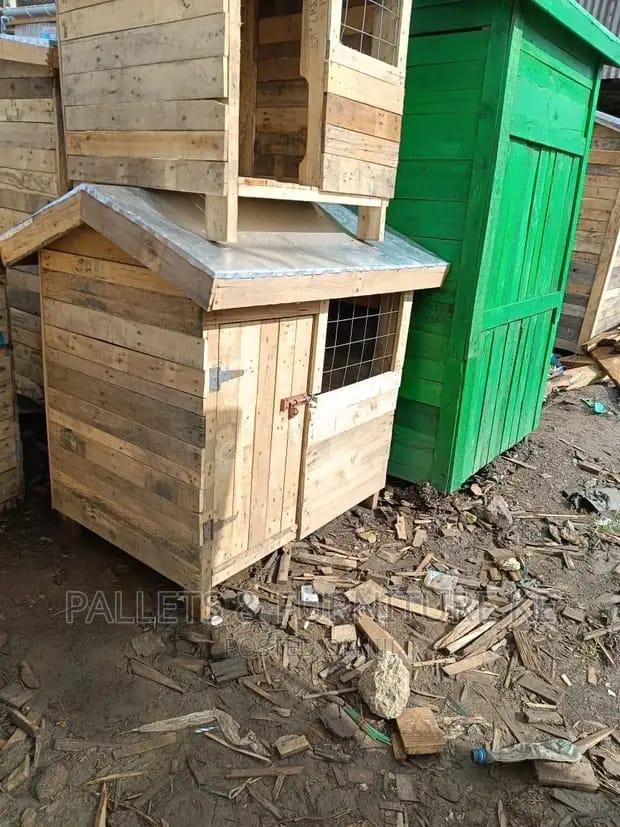
Hiki ni kibanda kidogo cha mbao, kinacho onekana kama banda la mbwa au [cs]store[cs] ndogo, kilichojengwa kwa kutumia mbao. Kipo karibu na muundo mwingine mrefu wa kijani kibichi.